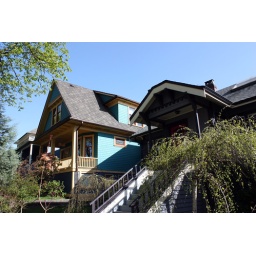
These two houses are in excellent restored condition and I quite liked the colour scheme of that green house.